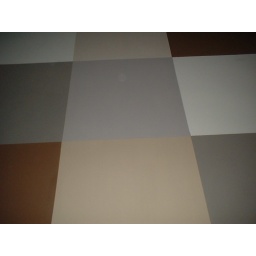
The wall above my bed, today was another day when I couldn't wait to get to bed